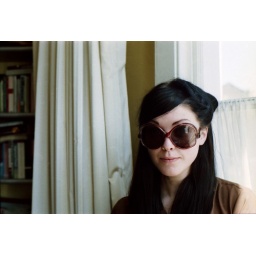
alex by her bedroom window